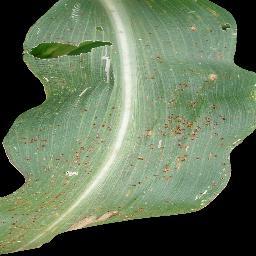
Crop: corn
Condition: (maize)_common_rust